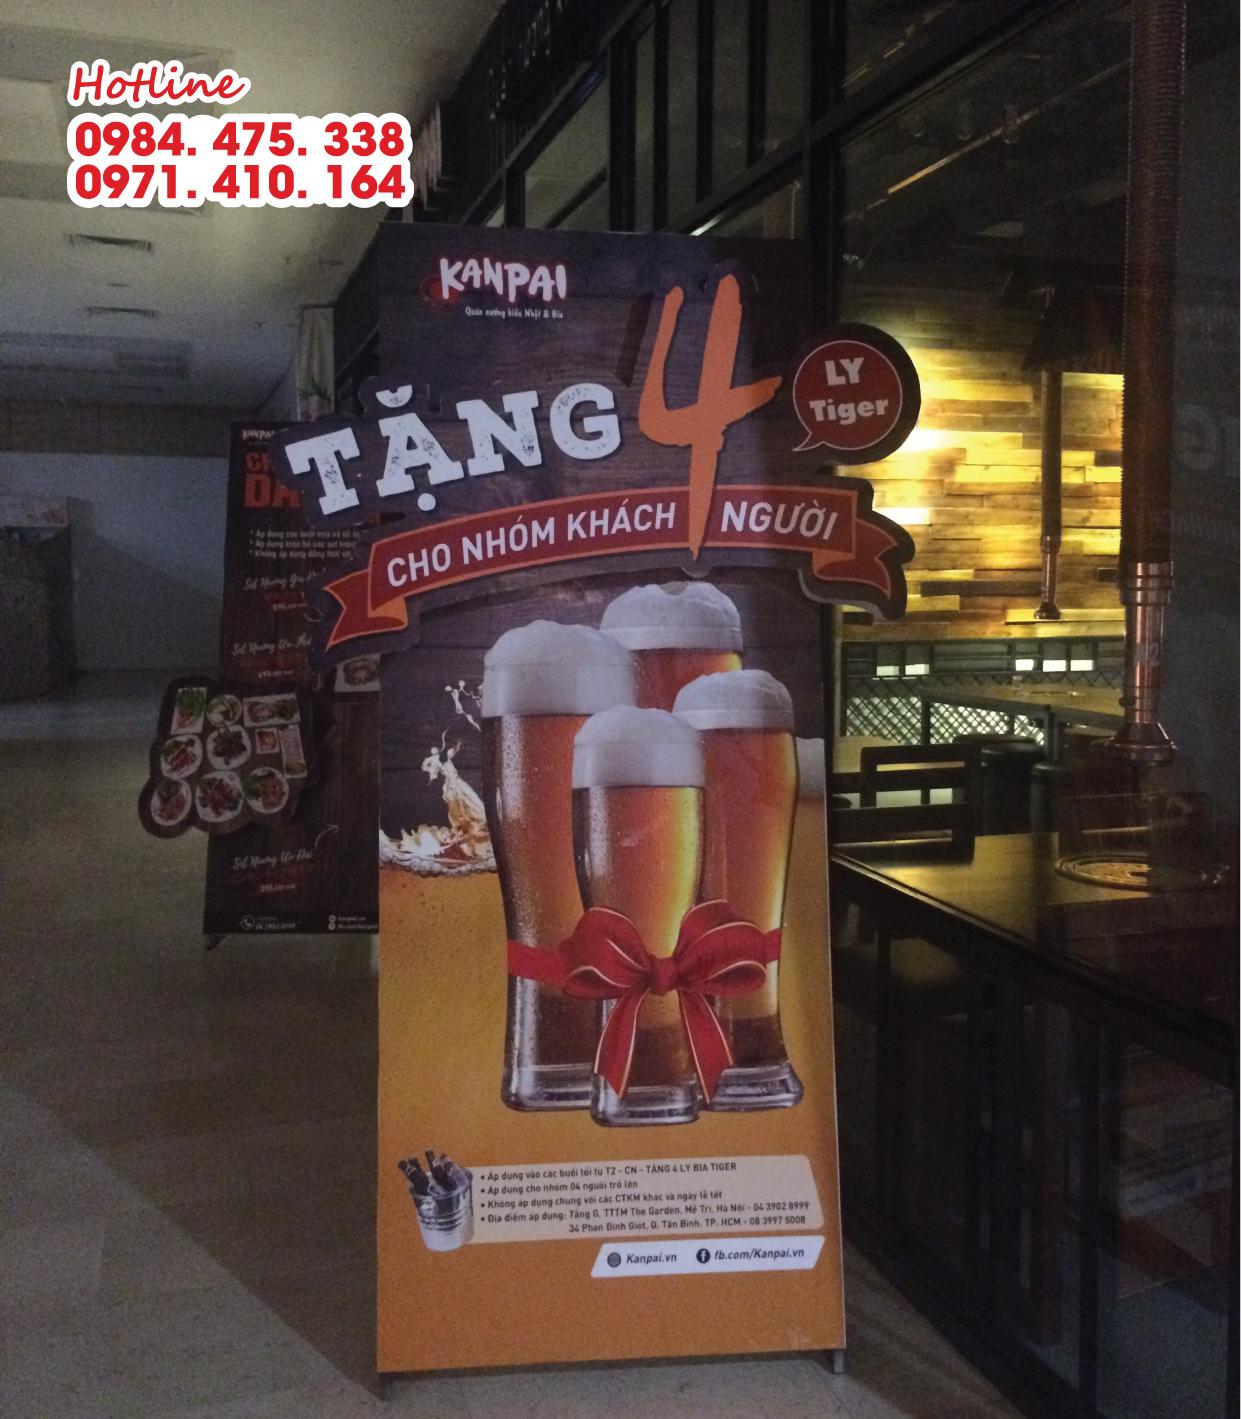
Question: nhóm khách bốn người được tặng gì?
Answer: được tặng 4 ly tiger